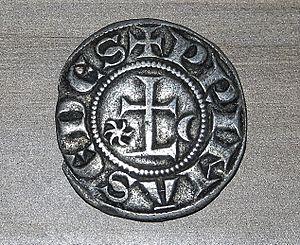
Le médaillier du musée des Beaux-Arts de Lyon est la collection de pièces, médailles, sceaux et autres pièces de numismatique conservés au musée des Beaux-Arts de Lyon. Constitué à partir du XVIIIᵉ siècle par la ville de Lyon, il a été transféré au musée de la ville en 1810 et continuellement enrichi par la suite par des achats, des dépôts de trésors et des legs. Il s'agit du second médaillier français après celui du Cabinet des médailles de la Bibliothèque nationale de France. Il dispose d'une collection retraçant l'ensemble de l'histoire du monnayage et des arts assimilés.
Guichard de Pontigny, né au début du XIIᵉ siècle et mort à Lyon le 27 septembre 1181, est un homme d'Église français, moine cistercien, abbé de Pontigny à partir de 1136 puis archevêque de Lyon à partir de 1165.